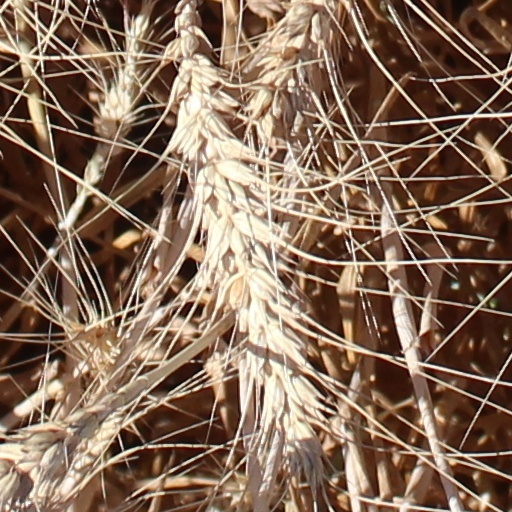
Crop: wheat